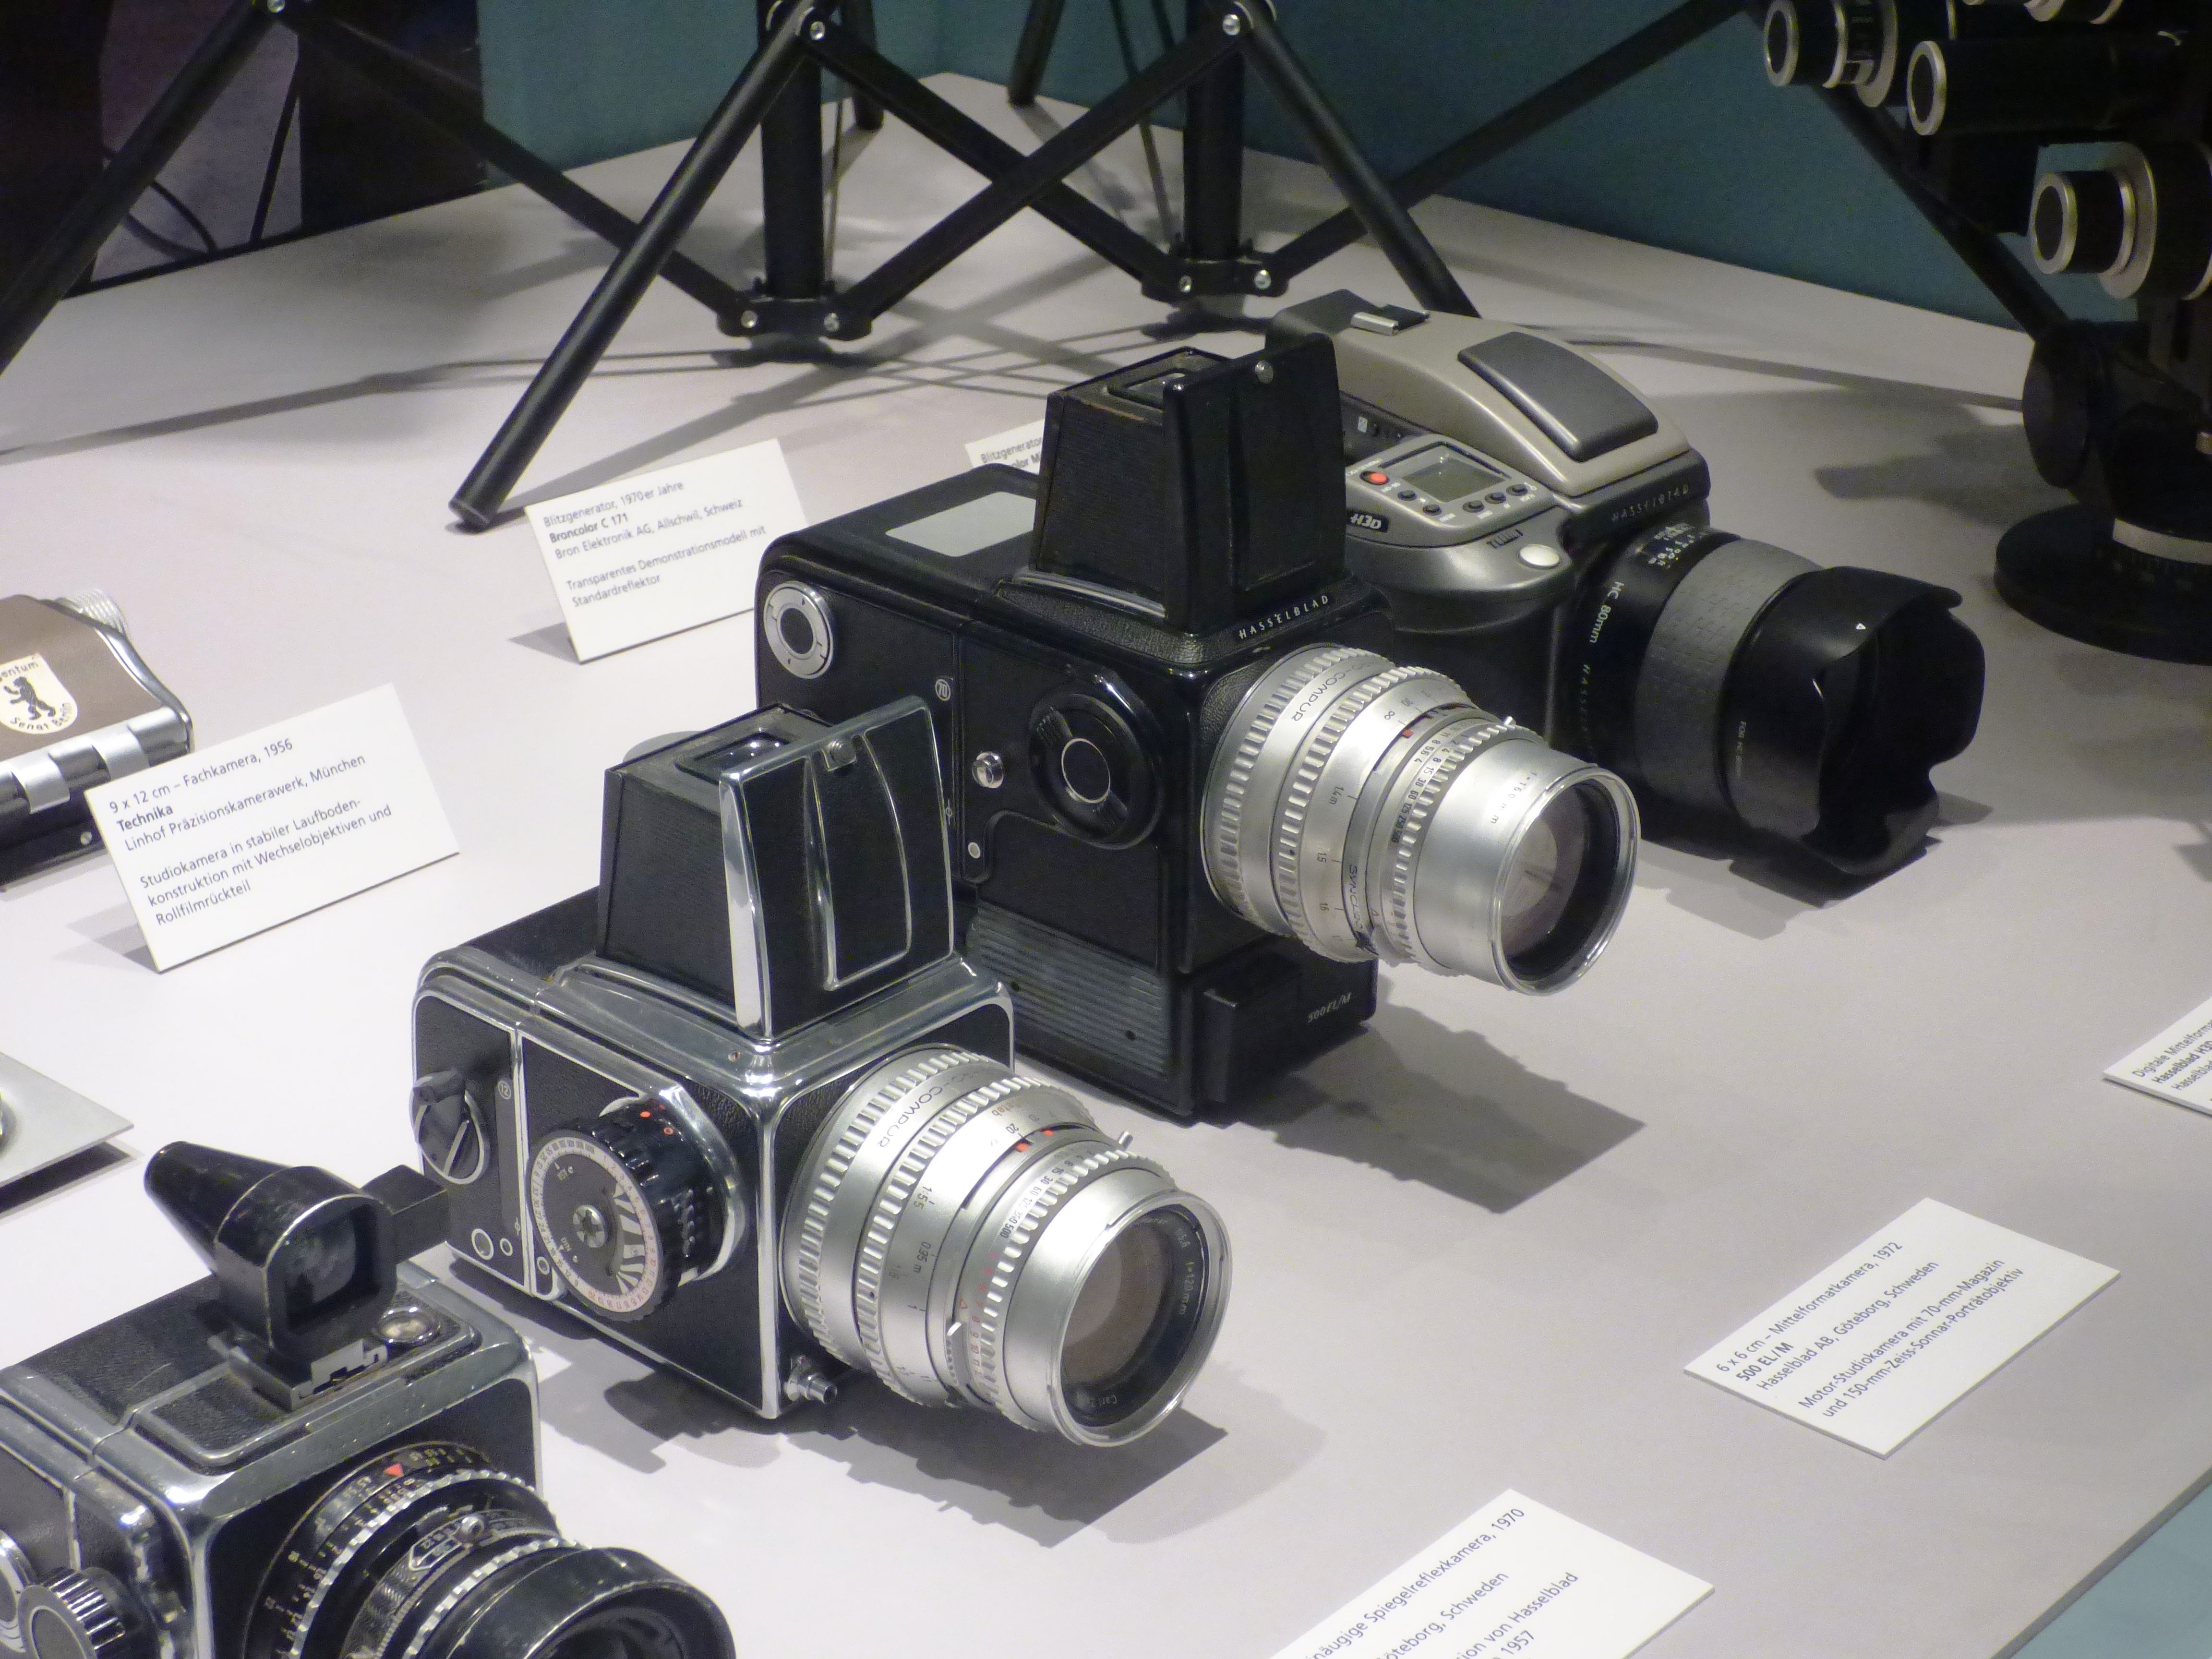
camera, photographer, old, monument, photo, lens, professional, product, photos, foto, mood, photographic, photo studio, take a photograph, the art of, take photo, single lens reflex camera, cameras optics